Pau Milà i Fontanals

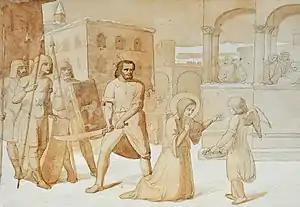
"Martyr" (1860s)

Pau Milà i Fontanals (26 December 1810, Vilafranca del Penedès - 16 January 1883, Barcelona) was a Spanish painter, writer and professor; specializing in art history and aesthetics.